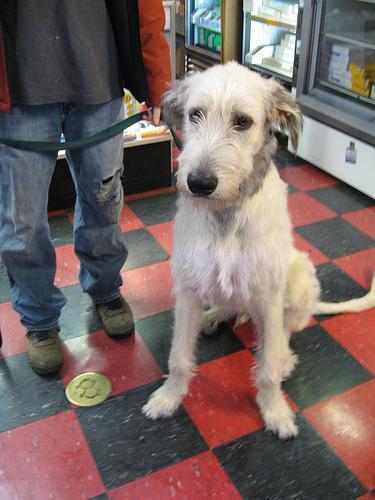
Irish_wolfhound